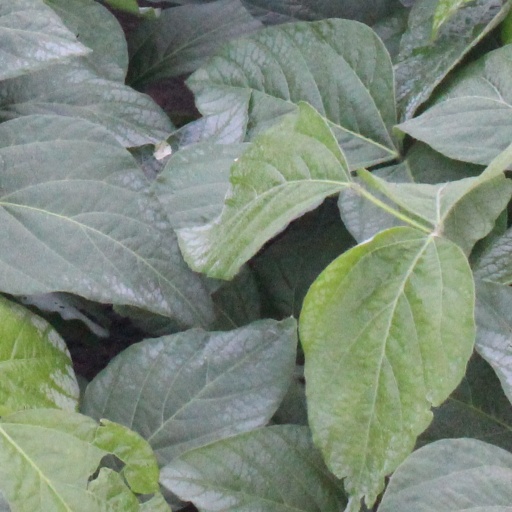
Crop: soybean